Markova: Comfort Gay

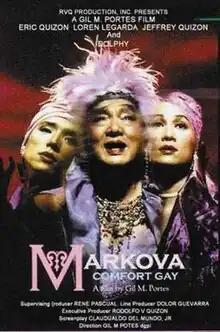
The original film poster, released in 2000.

Markova: Comfort Gay is a 2000 Filipino biographical coming-of-age drama film based loosely on the life of Walter Dempster Jr., the last surviving Filipino "comfort gay" (male sex slaves for Imperial Japanese Army) from World War II. Written by Clodualdo Del Mundo Jr. and directed by Gil M. Portes, the film tells the story of her hardships during her childhood and her travail during the Second World War. The character was played by actor Dolphy, who played the adult Markova while two of his sons, Eric Quizon and Jeffrey Quizon, played the role of two younger Markovas in two more different phases of her life.